Seppuku

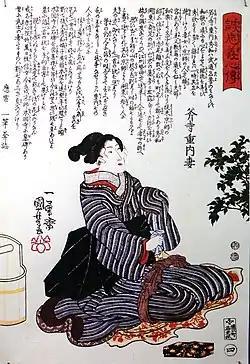
The wife of Onodera Junai, one of the Forty-seven Ronin, prepares for her suicide; note the legs tied together, a feature of female seppuku to ensure a decent posture in death

Stephen R. Turnbull provides extensive evidence for the practice of female ritual suicide, notably of samurai wives, in pre-modern Japan. One of the largest mass suicides was the 25 April 1185 final defeat of Taira no Tomomori. The wife of Onodera Junai, one of the Forty-seven Ronin, is a notable example of a wife following "seppuku" of a samurai husband. A large number of "honour suicides" marked the defeat of the Aizu clan in the Boshin War of 1869, leading into the Meiji era. For example, in the family of Saigō Tanomo, who survived, a total of twenty-two female honor suicides are recorded among one extended family.